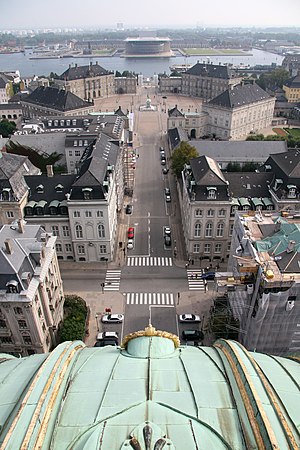
Frederiksstaden / Arkitektur
Frederiksstadens hovedakse set fra Marmorkirkens kuppel
Frederiksstaden er et københavnsk bykvarter i Indre By mellem gaderne Bredgade, Sankt Annæ Plads, Toldbodgade og Esplanaden. En del huse på sydsiden af Store Kongensgade er dog opført samtidig med Frederiksstaden. Frederiksstaden omfatter det meste af Sankt Annæ Øster Kvarter og præges af rokokostilen. De fleste ældre huse i bydelen er fredet. Frederiksstaden er optaget i Kulturkanonen.